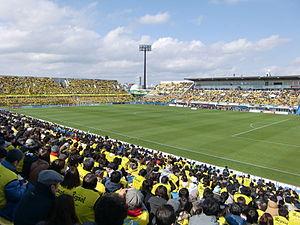
Kashiwa est une ville de la préfecture de Chiba, au Japon.